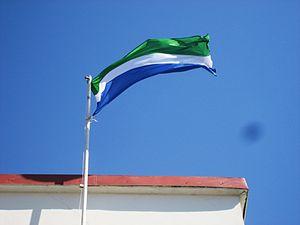
Drapeau de la Lives